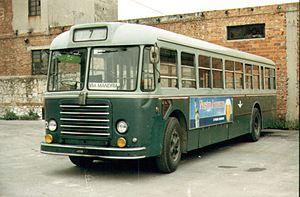
Le Fiat 411 est un autobus typiquement urbain, produit par le constructeur italien Fiat Bus à partir de 1956.